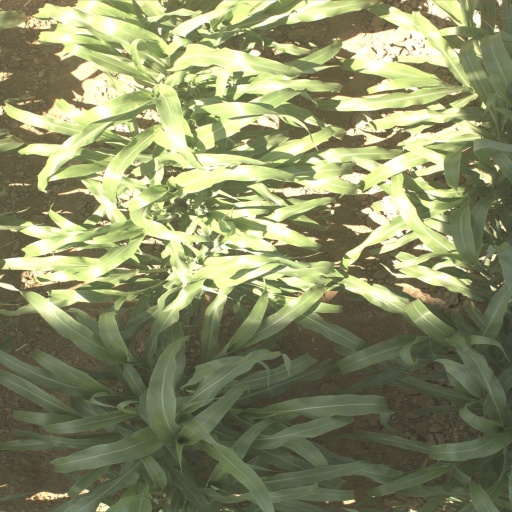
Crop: sorghum